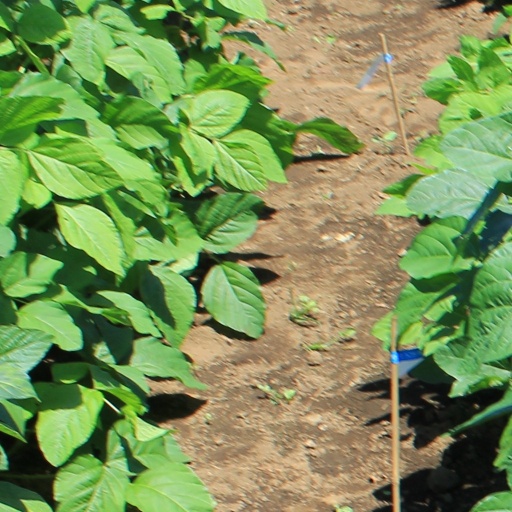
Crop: soybean